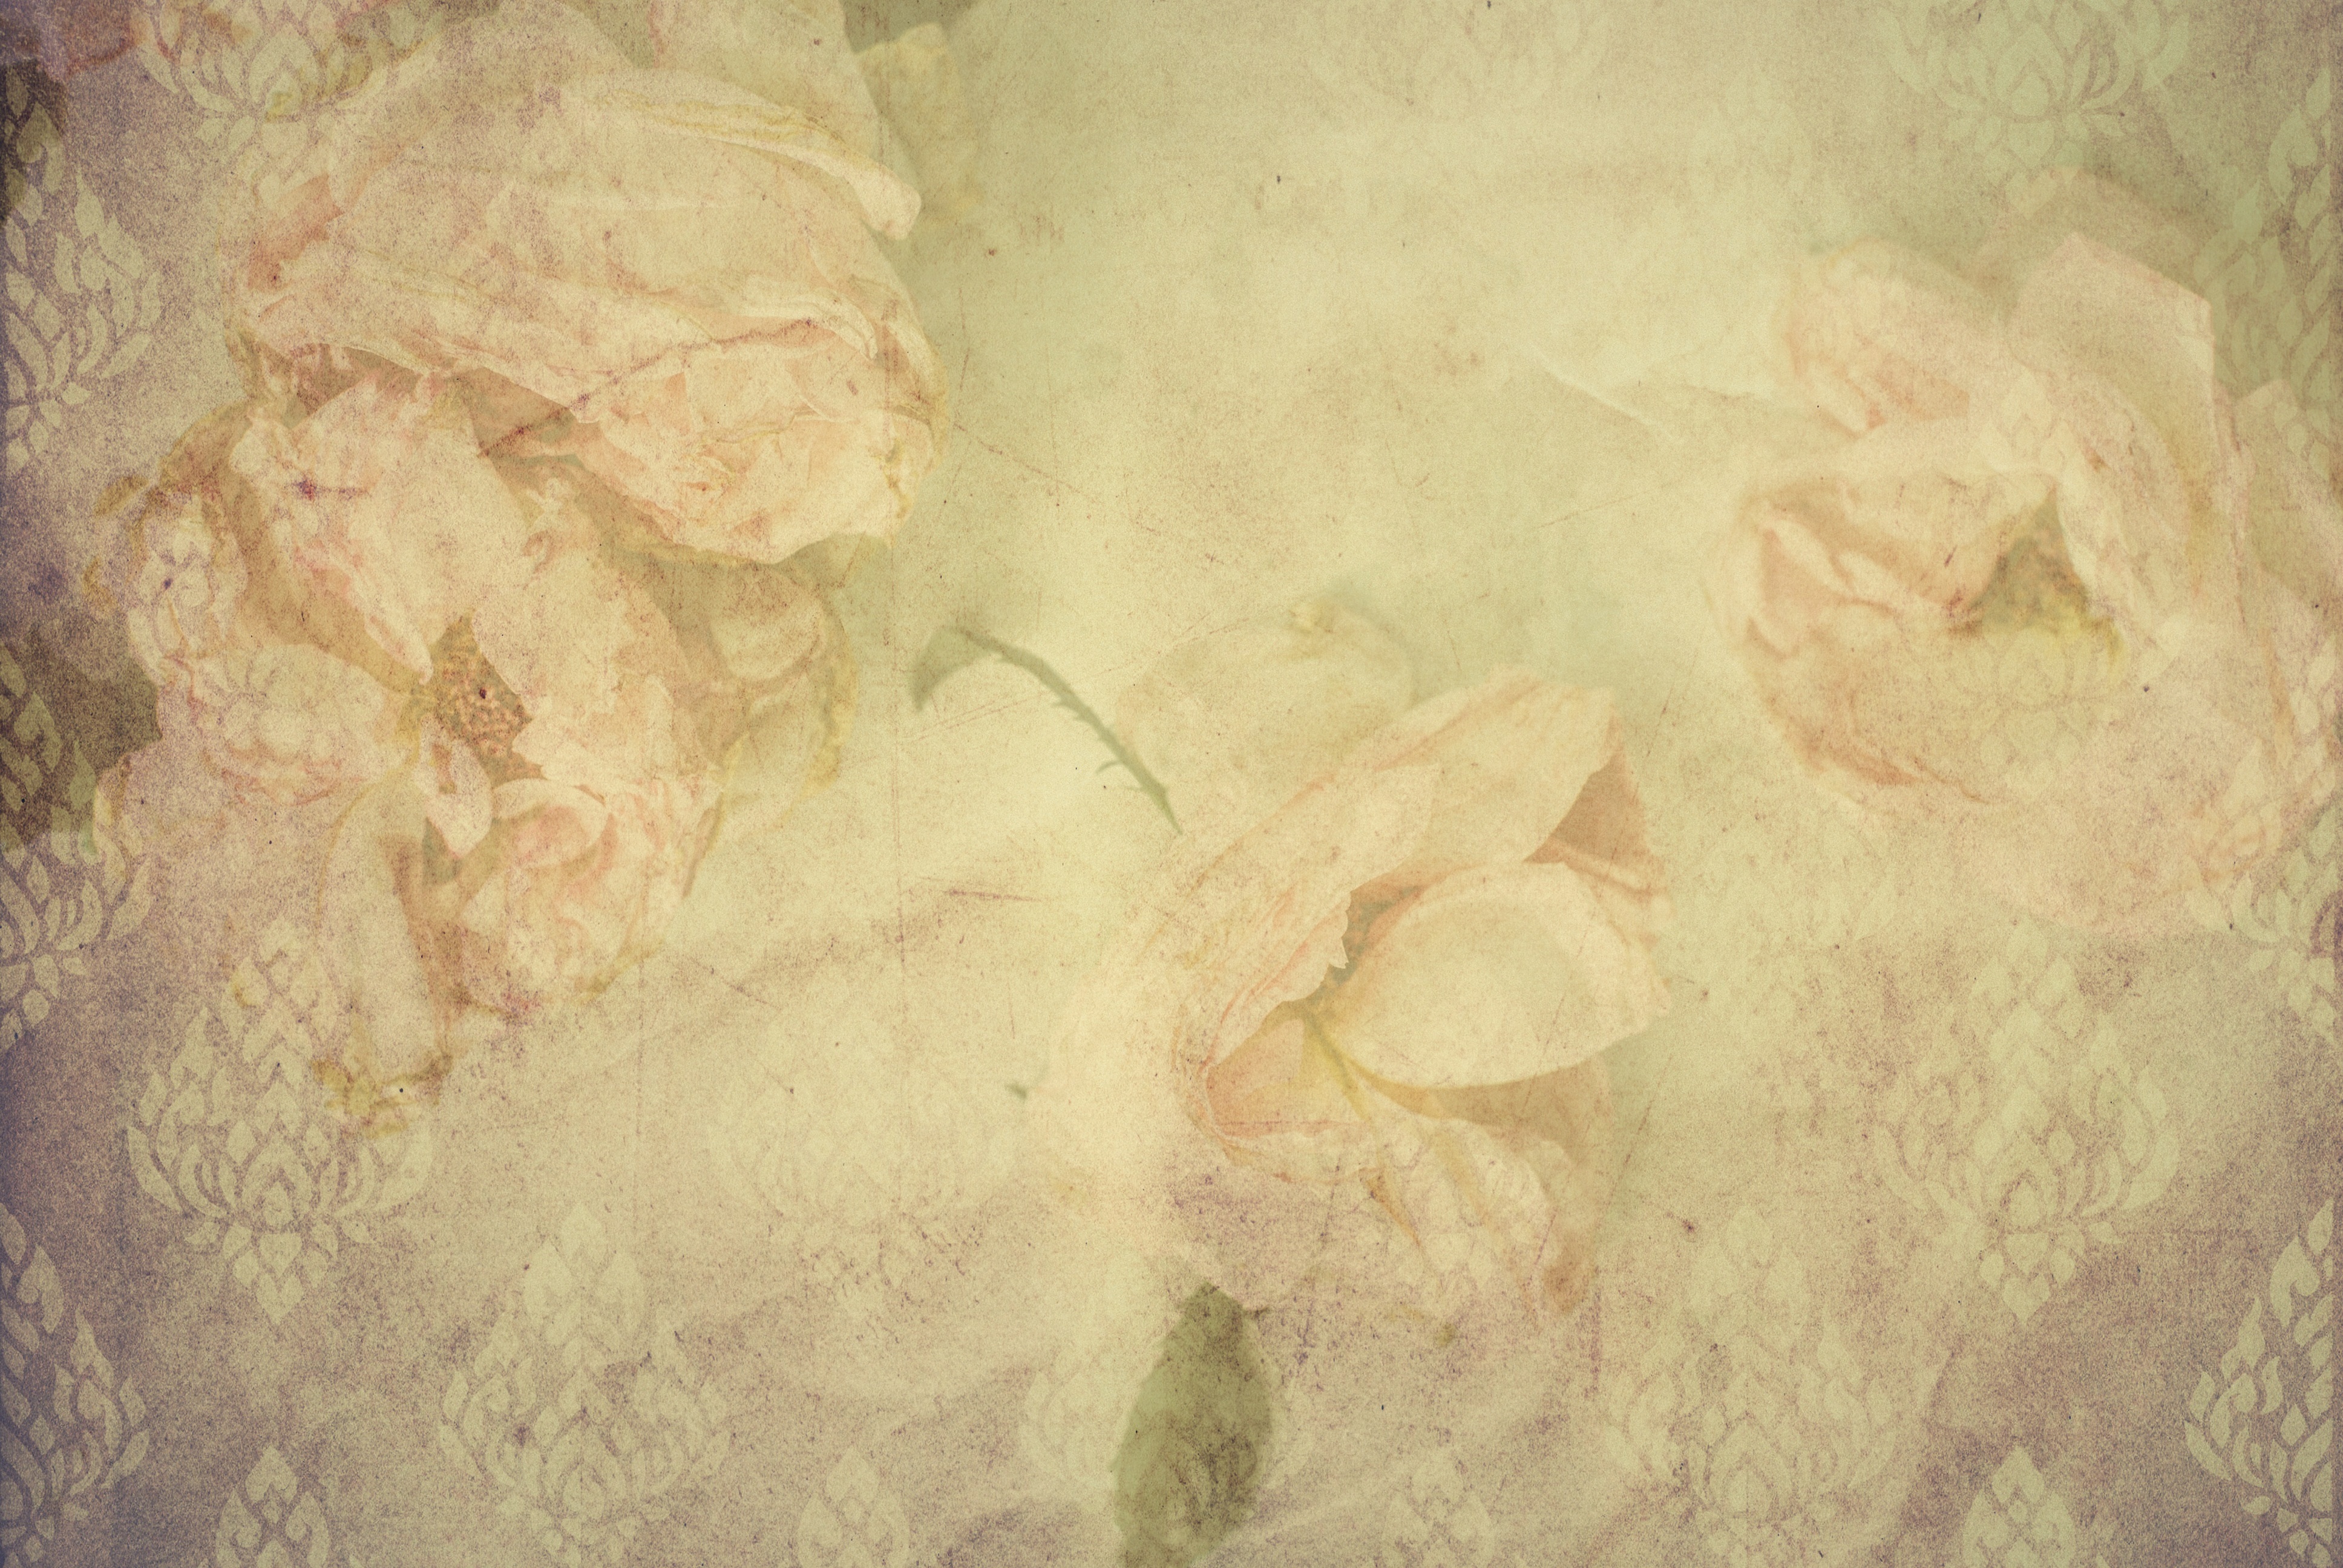
structure, vintage, texture, floor, decoration, romantic, empty, yellow, paper, decor, page, material, map, painting, background image, roses, background, sketch, drawing, design, text, decorative, stationery, elegant, soft, tender, greeting card, plaster, template, blossom flowers, handwritten, own label